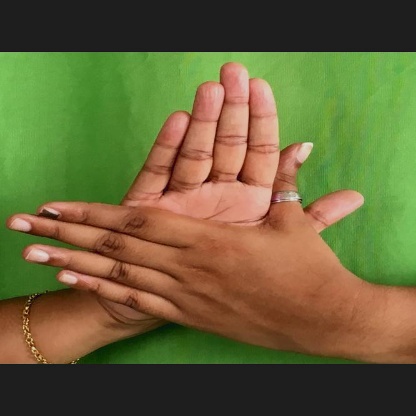
Mudra: Chakra